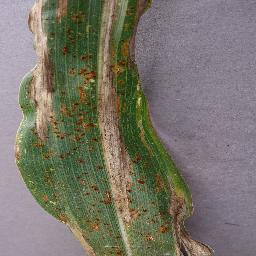
Label: Corn_(Maize)___Northern_Leaf_Blight